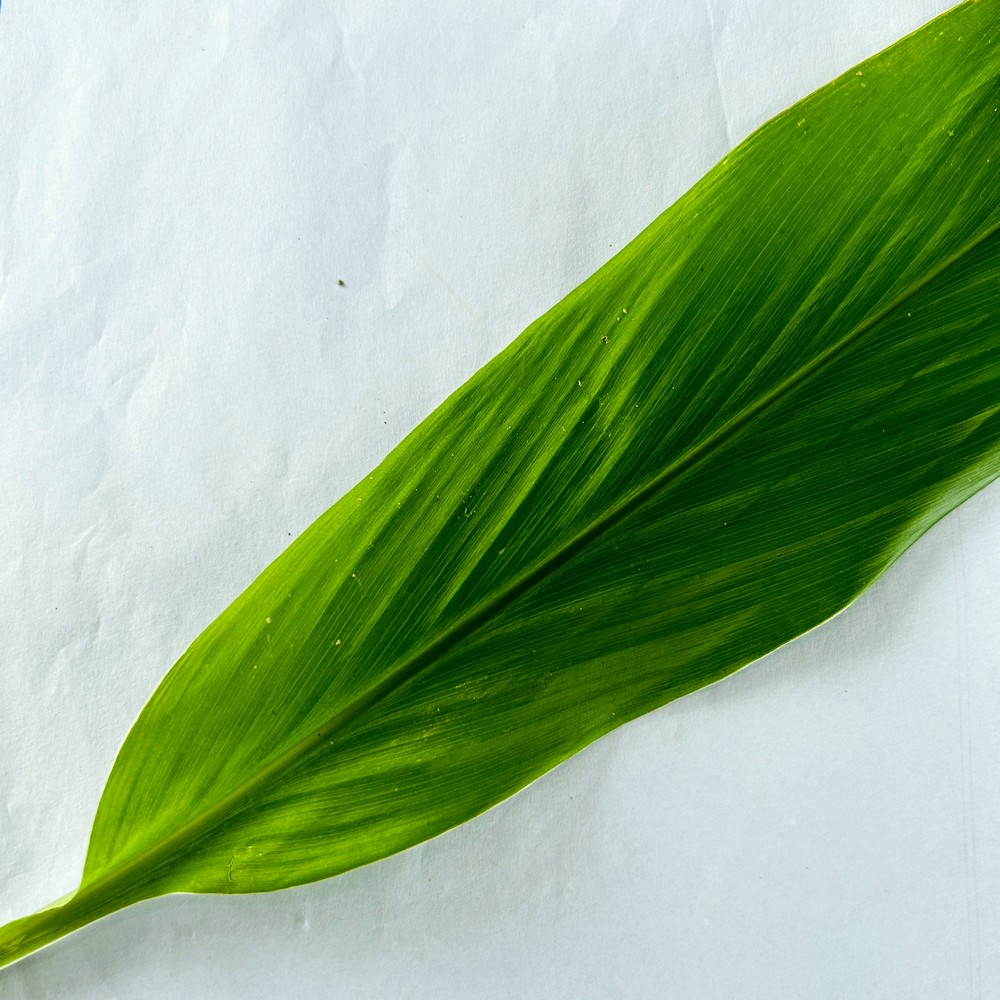
Label: Healthy Leaf